Visual arts

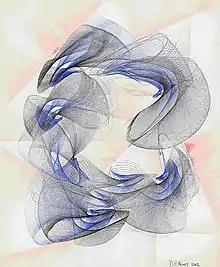
Desmond Paul Henry, Picture by Drawing Machine 1, c. 1960

Printmaking is creating, for artistic purposes, an image on a matrix that is then transferred to a two-dimensional (flat) surface by means of ink or other form of pigmentation. Except in the case of a monotype, the same matrix can be used to produce many examples of the print.